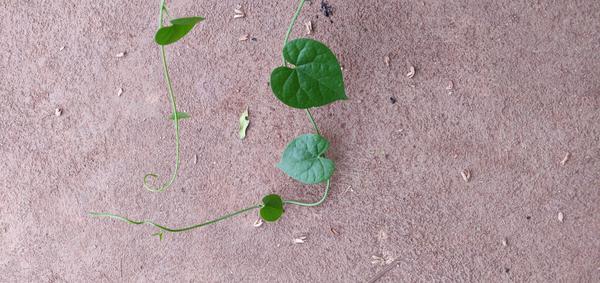
Plant: Amruta_Balli